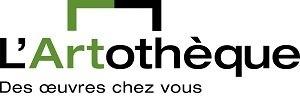
Logo de L'Artothèque
L'Artothèque est une banque d'œuvres d'art située à Montréal.